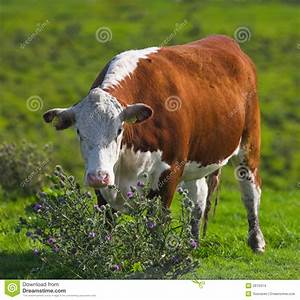
Label: mucca